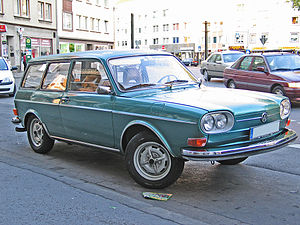
Volkswagen Type 4
Volkswagen Type 4 (411 LE Variant), bygget 1969-1972
Volkswagen Type 4 var en bilmodel fra Volkswagen introduceret i august 1968. Modellen var en helt ny bil fra Volkswagen. Motoren sad stadigvæk bagi og var luftkølet, men Type 4 havde selvbærende karrosseri og ingen chassisramme som tidligere modeller havde haft. Modellen havde store karrosserioverhæng. Akselafstanden på 250 cm var kun 10 cm længere end Type 1s. Bilen fandtes med 2 eller 4 døre med en motor på 1,7 liter med 68 hk.